Stan Robb

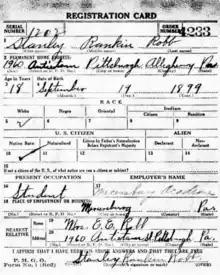
Robb's World War I registration card

Stanley Rankin Robb was born on September 19, 1899, in Pittsburgh, Pennsylvania. He attended Peabody High School where he played football as a tackle, being described as a "star" player. Robb also attended Mercersburg Academy for a time. Around 1917, he enlisted in World War I. After graduating from high school, he assisted in coaching the linemen at Peabody in 1918. The following year, he was reported as having joined the football team at Penn State College, although a news article from 1920 said that he had played for The Kiski School that year, being a "star guard."